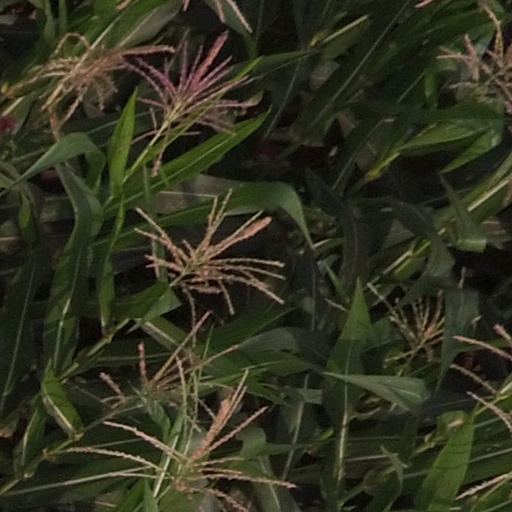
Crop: maize; corn